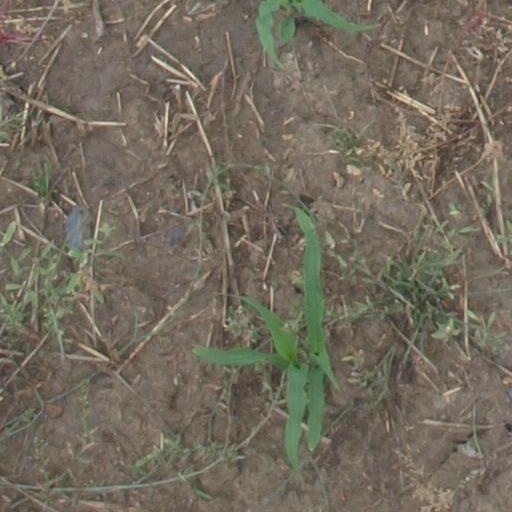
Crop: maize; corn